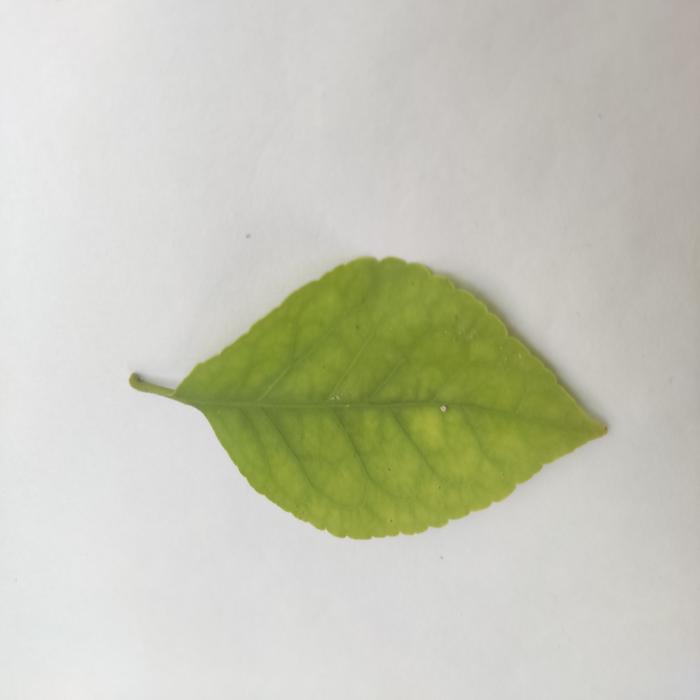
Crop: Aegle Marmelos
Leaf condition: Cercospora_Leaf